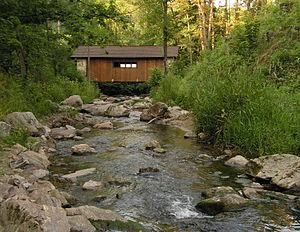
La Nedvědička est une rivière de la République tchèque d'une longueur de 28,5 km qui coule dans les régions de Vysočina et de Moravie-du-Sud. Elle est un affluent de la Svratka dans le bassin du Danube.